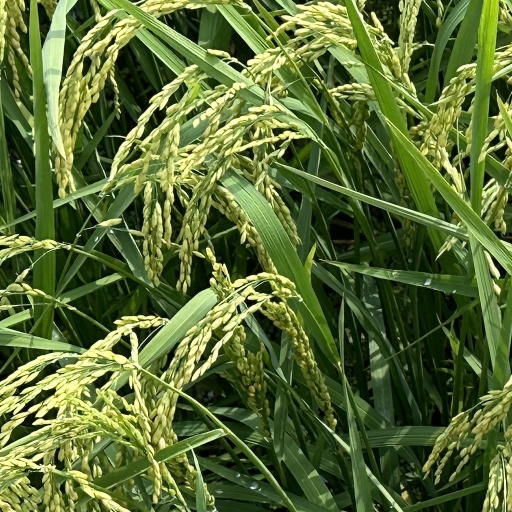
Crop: rice